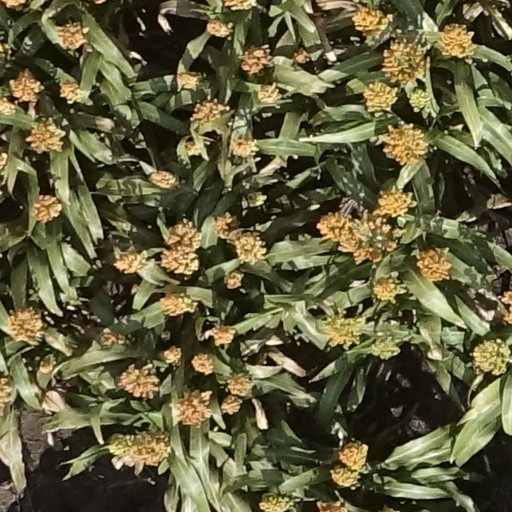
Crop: sorghum